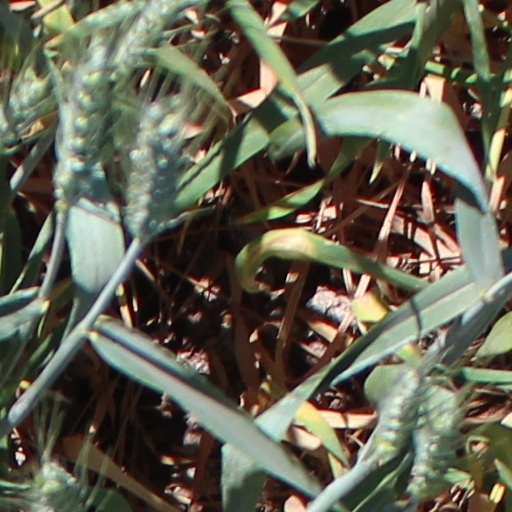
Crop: wheat